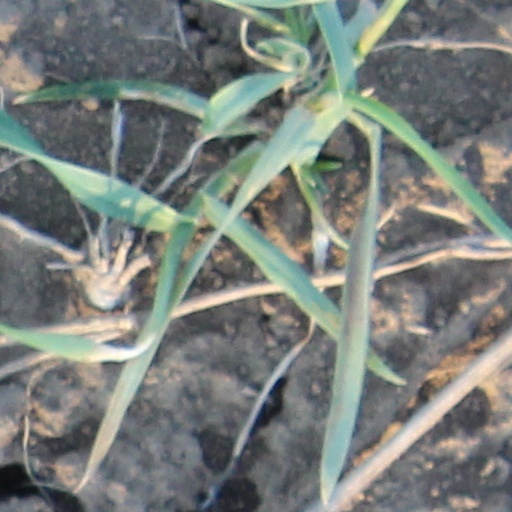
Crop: wheat